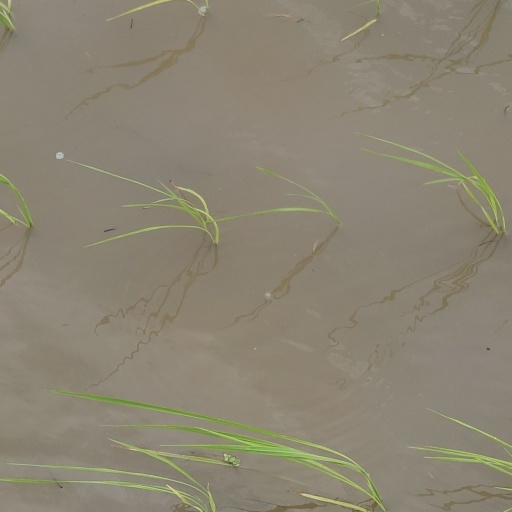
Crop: rice